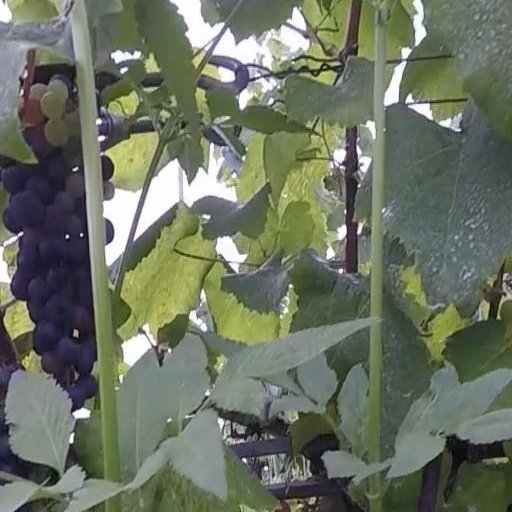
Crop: grape